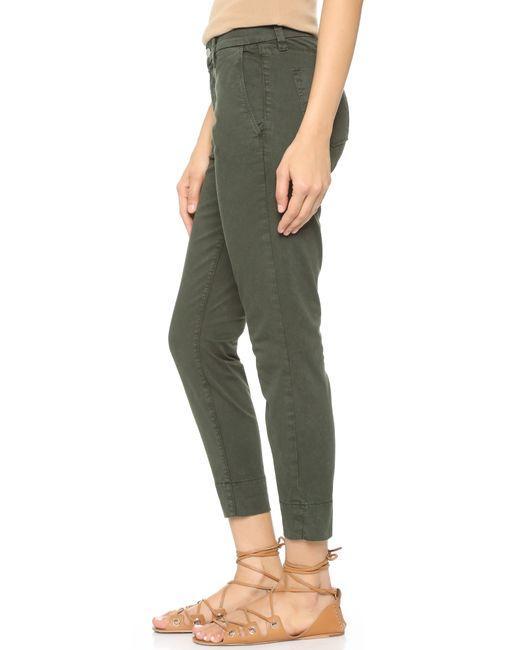
jeanshose fußnah dunkelgrün Damen